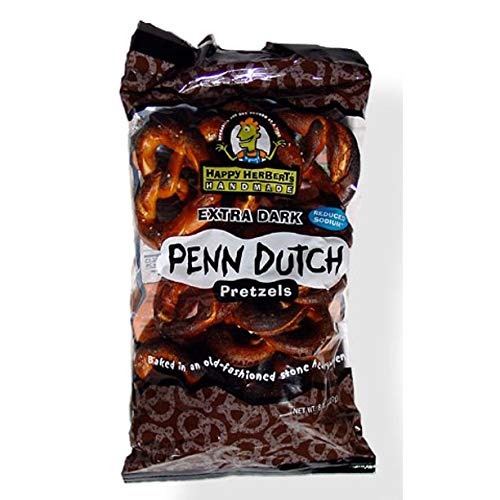
Item Name: Happy Herbert's Penn Dutch Pretzels Extra Dark Reduced Sodium 8 oz 12 Pack
Product Description: Happy Herbert's Penn Dutch Pretzels Extra Dark Reduced Sodium 8 oz 12 Pack
Value: 96.0
Unit: Ounce

Price: 84